Baron Hartwig Seeman

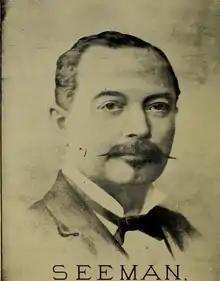
Baron Hartwig Seeman

Hartwig Seeman (3 June 1833 – 25 March 1886) was a Swedish magician. He died while on a tour of the southwestern United States in Kosse, Texas.